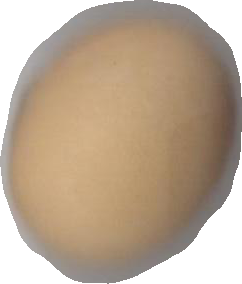
Variety: Grobogan